Aaaaaaaah!

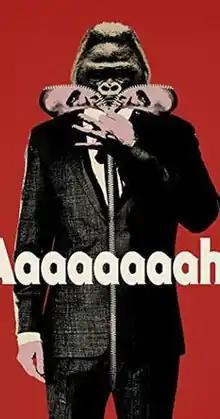
Film poster

Aaaaaaaah! is a 2015 British horror comedy film conceived, directed, edited and produced by Steve Oram. The film contains no dialogue, with the cast communicating entirely in animalistic grunts. It premiered in August 2015 at London FrightFest Film Festival. In 2016 the film was released on DVD, Blu-ray and VOD on Icon Productions's Frightfest Presents label. The film has received a positive critical reception.